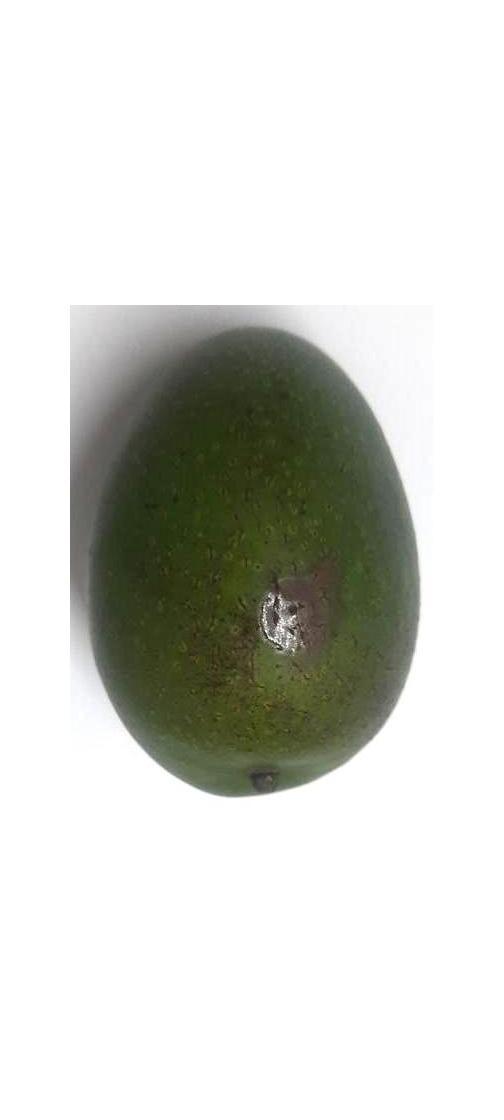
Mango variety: Ashshina Zhinuk